Athanasios Miaoulis

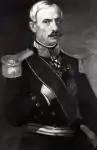
Athanasios Miaoulis, oil painting, National Historical Museum, Athens.

Athanasios Miaoulis (1815 – 7 June 1867) was a Greek military officer and Prime Minister of Greece. Born in Hydra in 1815, Miaoulis was the son of the famous Greek admiral Andreas Miaoulis, from whom he learned his navigation skills.